Sport in Algeria

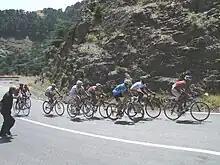
The Tour d'Algérie started back in 1956

Notable cyclists from Algeria have included Abdelkader Merabet, Hichem Chaabane, Redouane Chabaane, Abdel Basset Hannachi, Azzedine Lagab, Eddy Lembo and Youcef Reguigui.